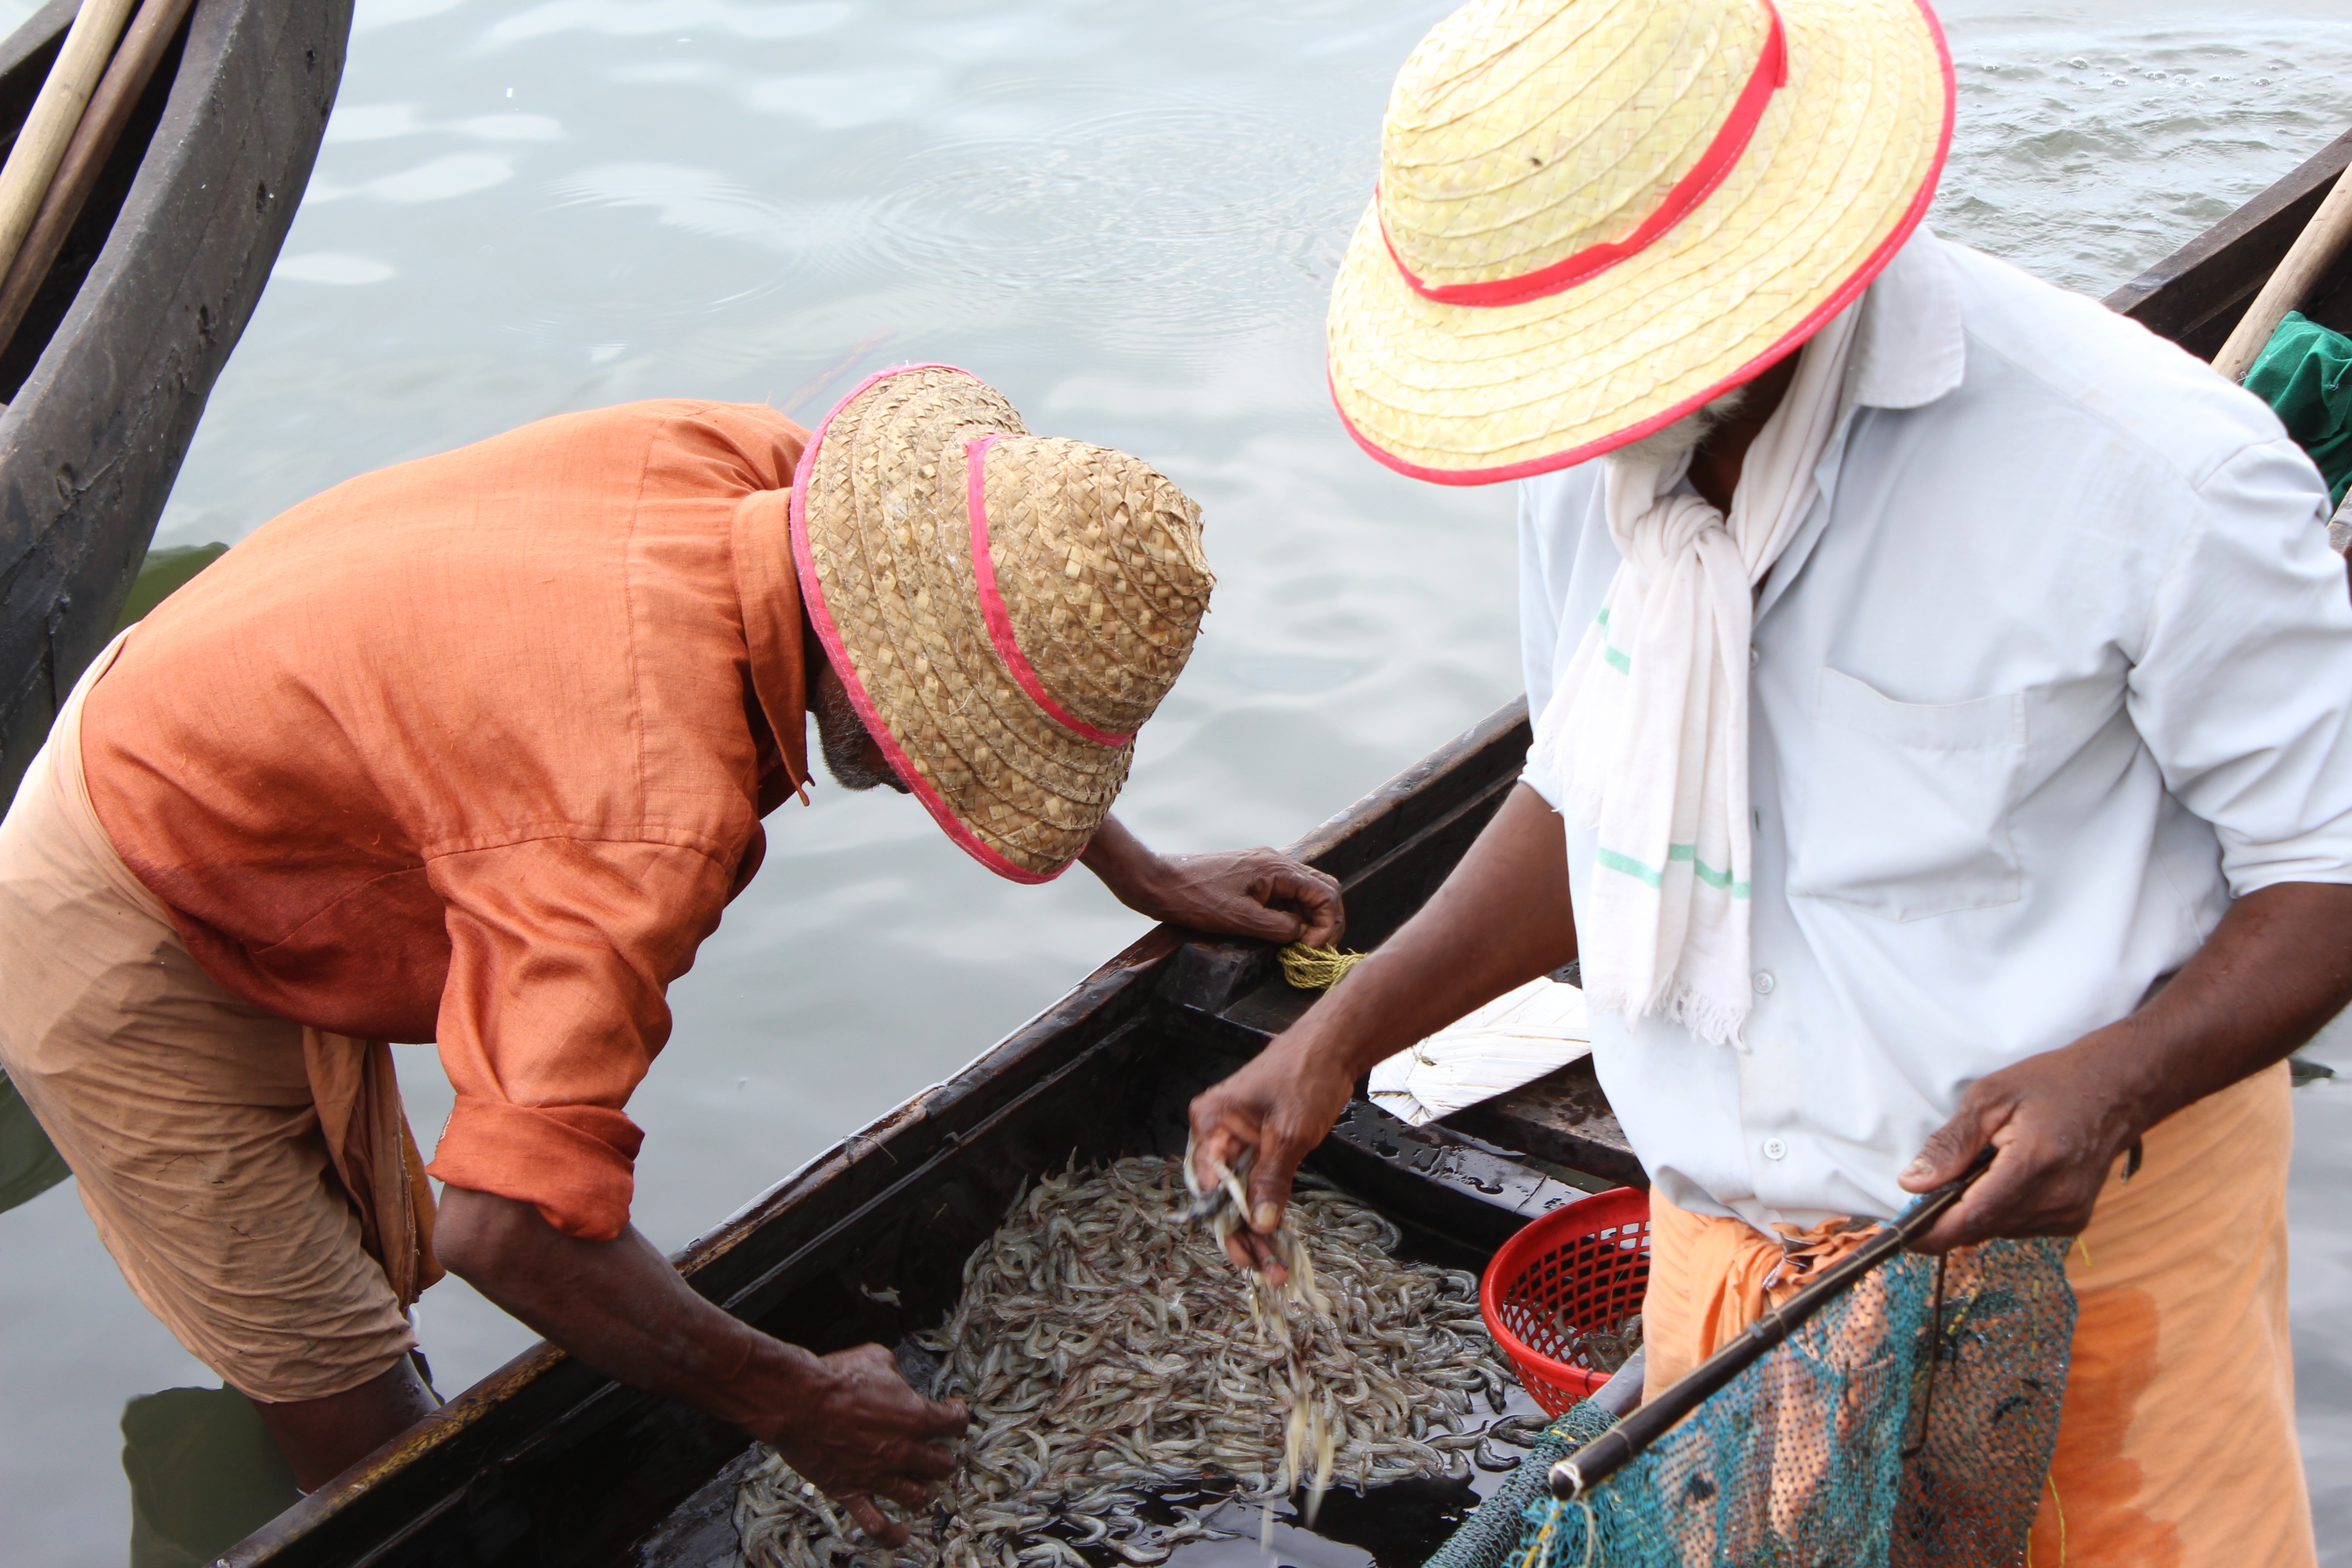
food, agriculture, fishermen in india, fisher in kerela, fishing in allepeay